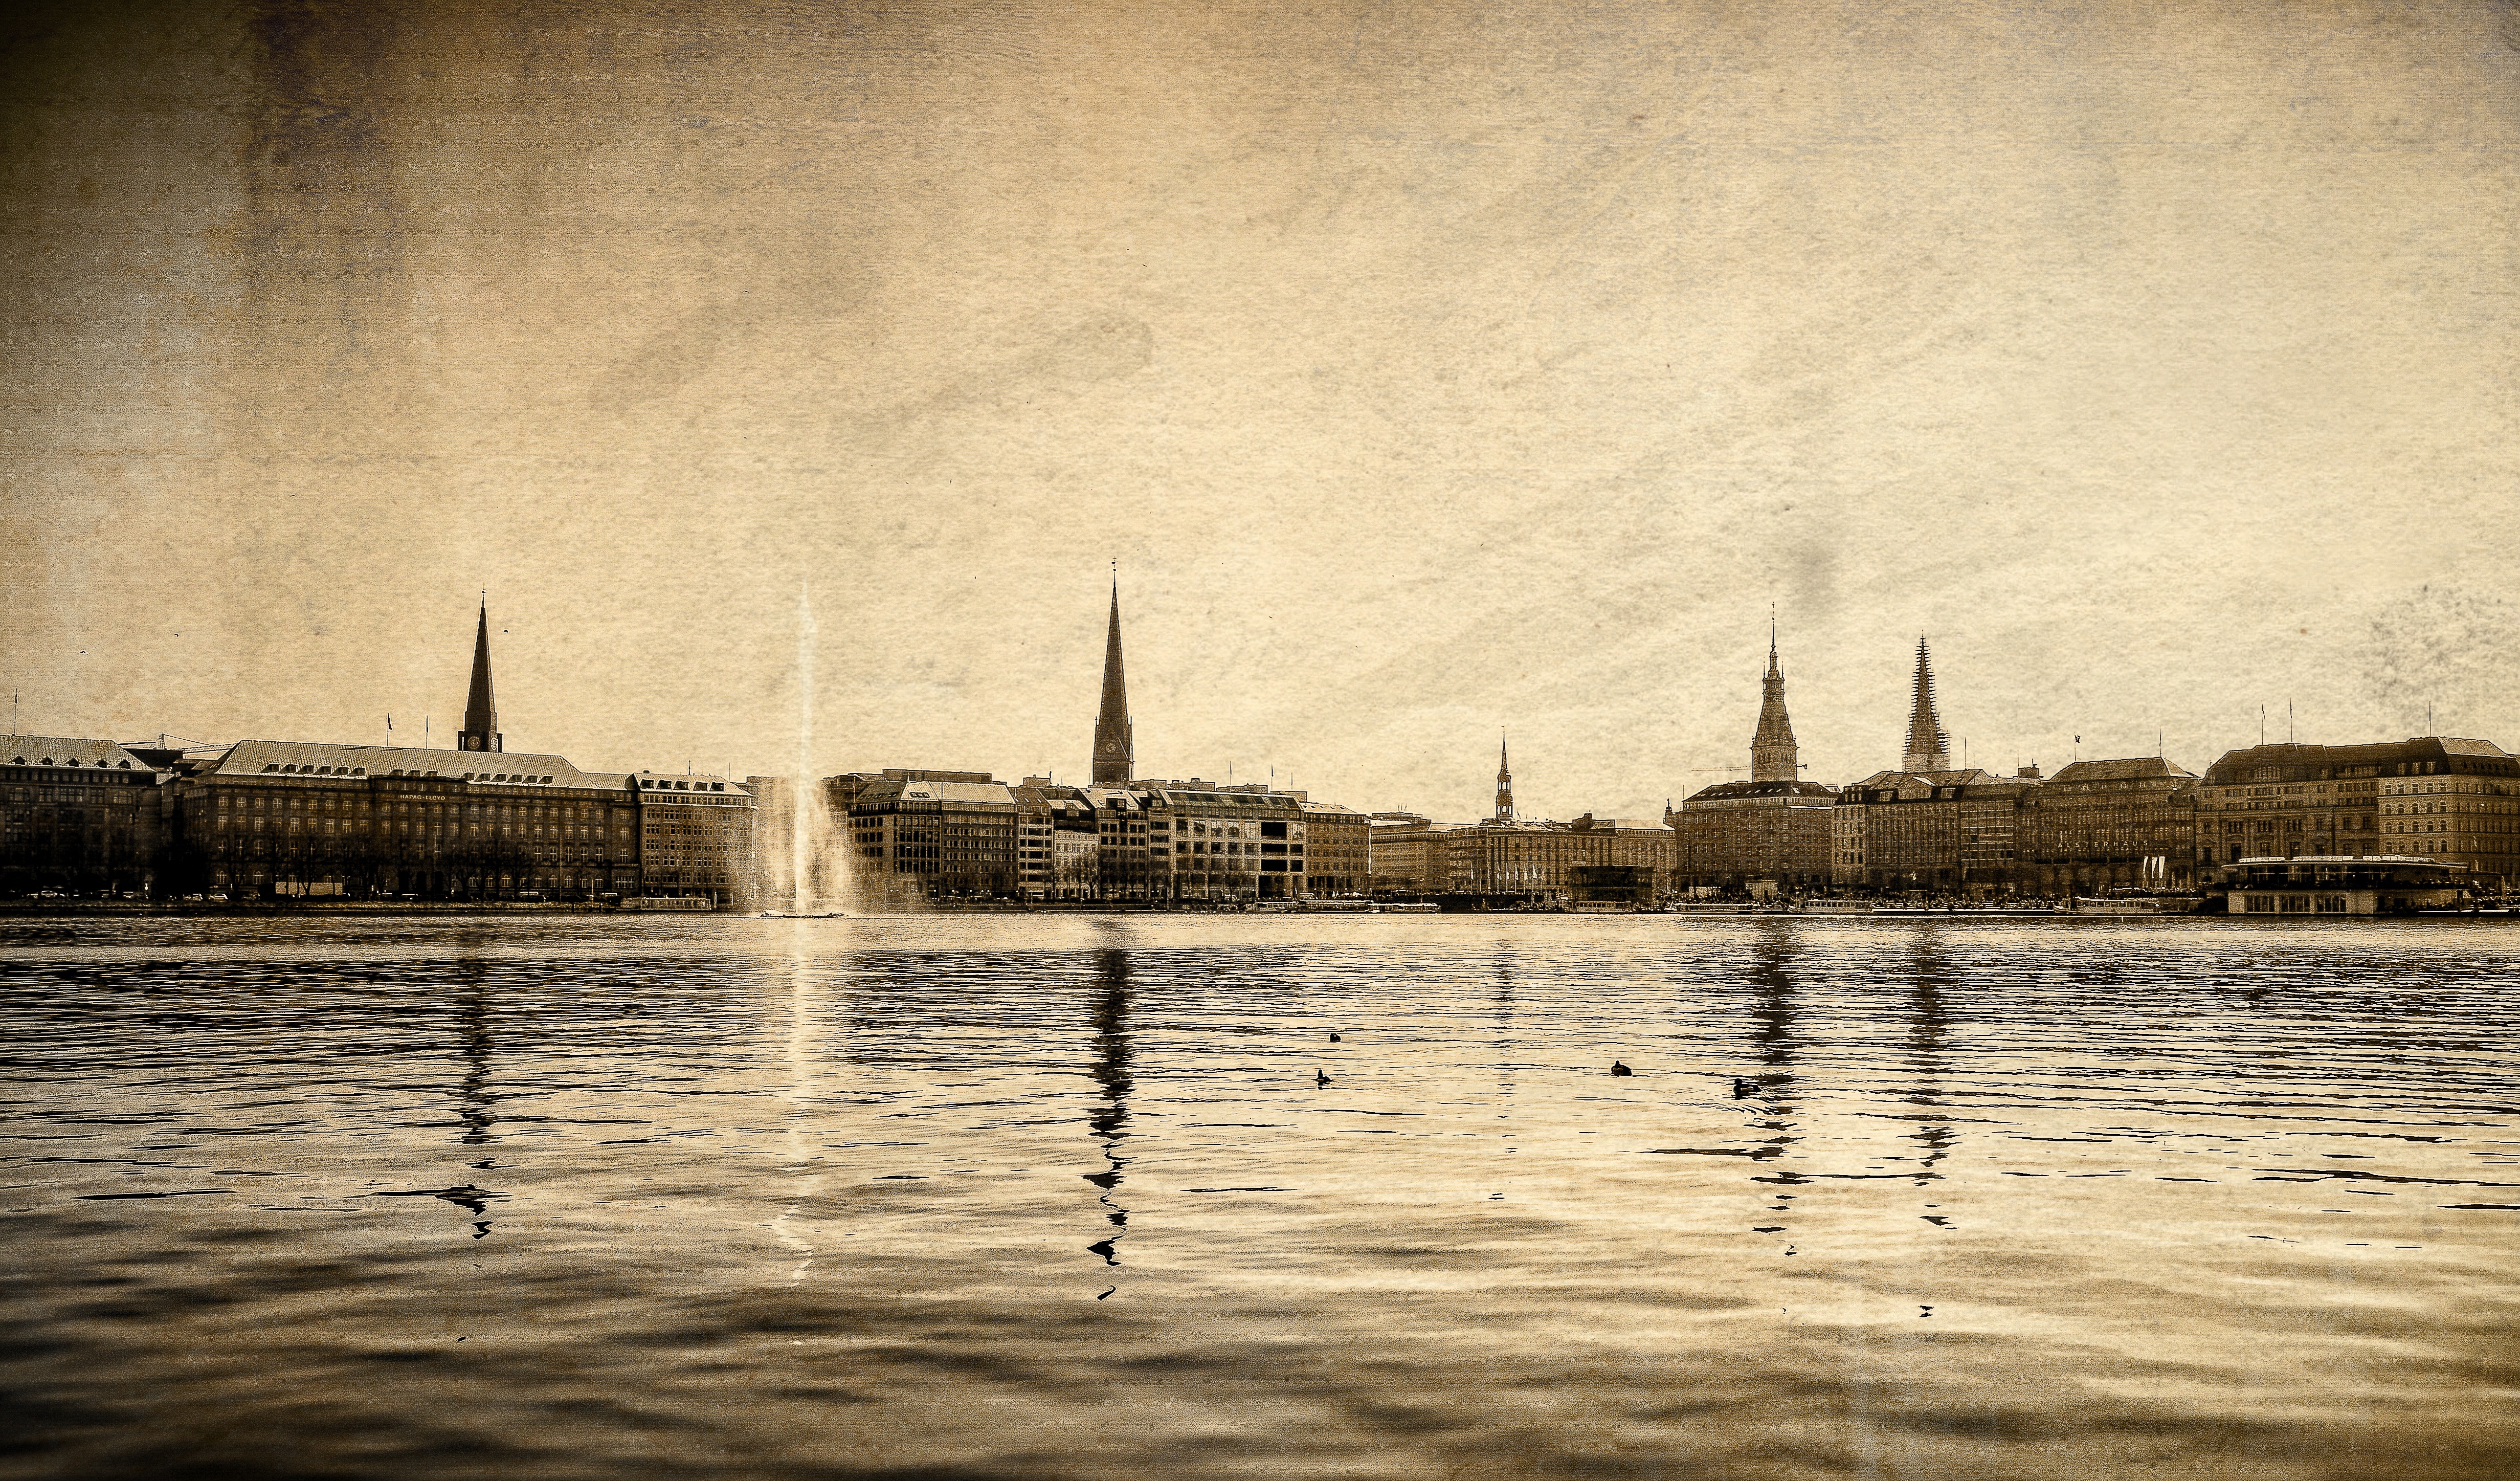
landscape, sea, water, silhouette, cloud, architecture, skyline, morning, wave, lake, wet, city, urban, river, cityscape, evening, reflection, vehicle, spray, water fountain, waterway, drip, bubble, sparkling, fountain, germany, beautiful, mood, water feature, hamburg, city views, alster, town center, outer alster, atmospheric phenomenon